John Rhind (architect)

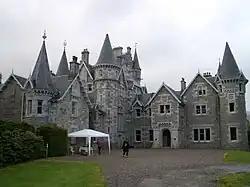
Ardverikie House, designed by John Rhind in 1871, and the setting for the BBC TV series "Monarch of the Glen".

John Rhind (10 March 1836 – 10 August 1889) was an architect from Inverness, Scotland.